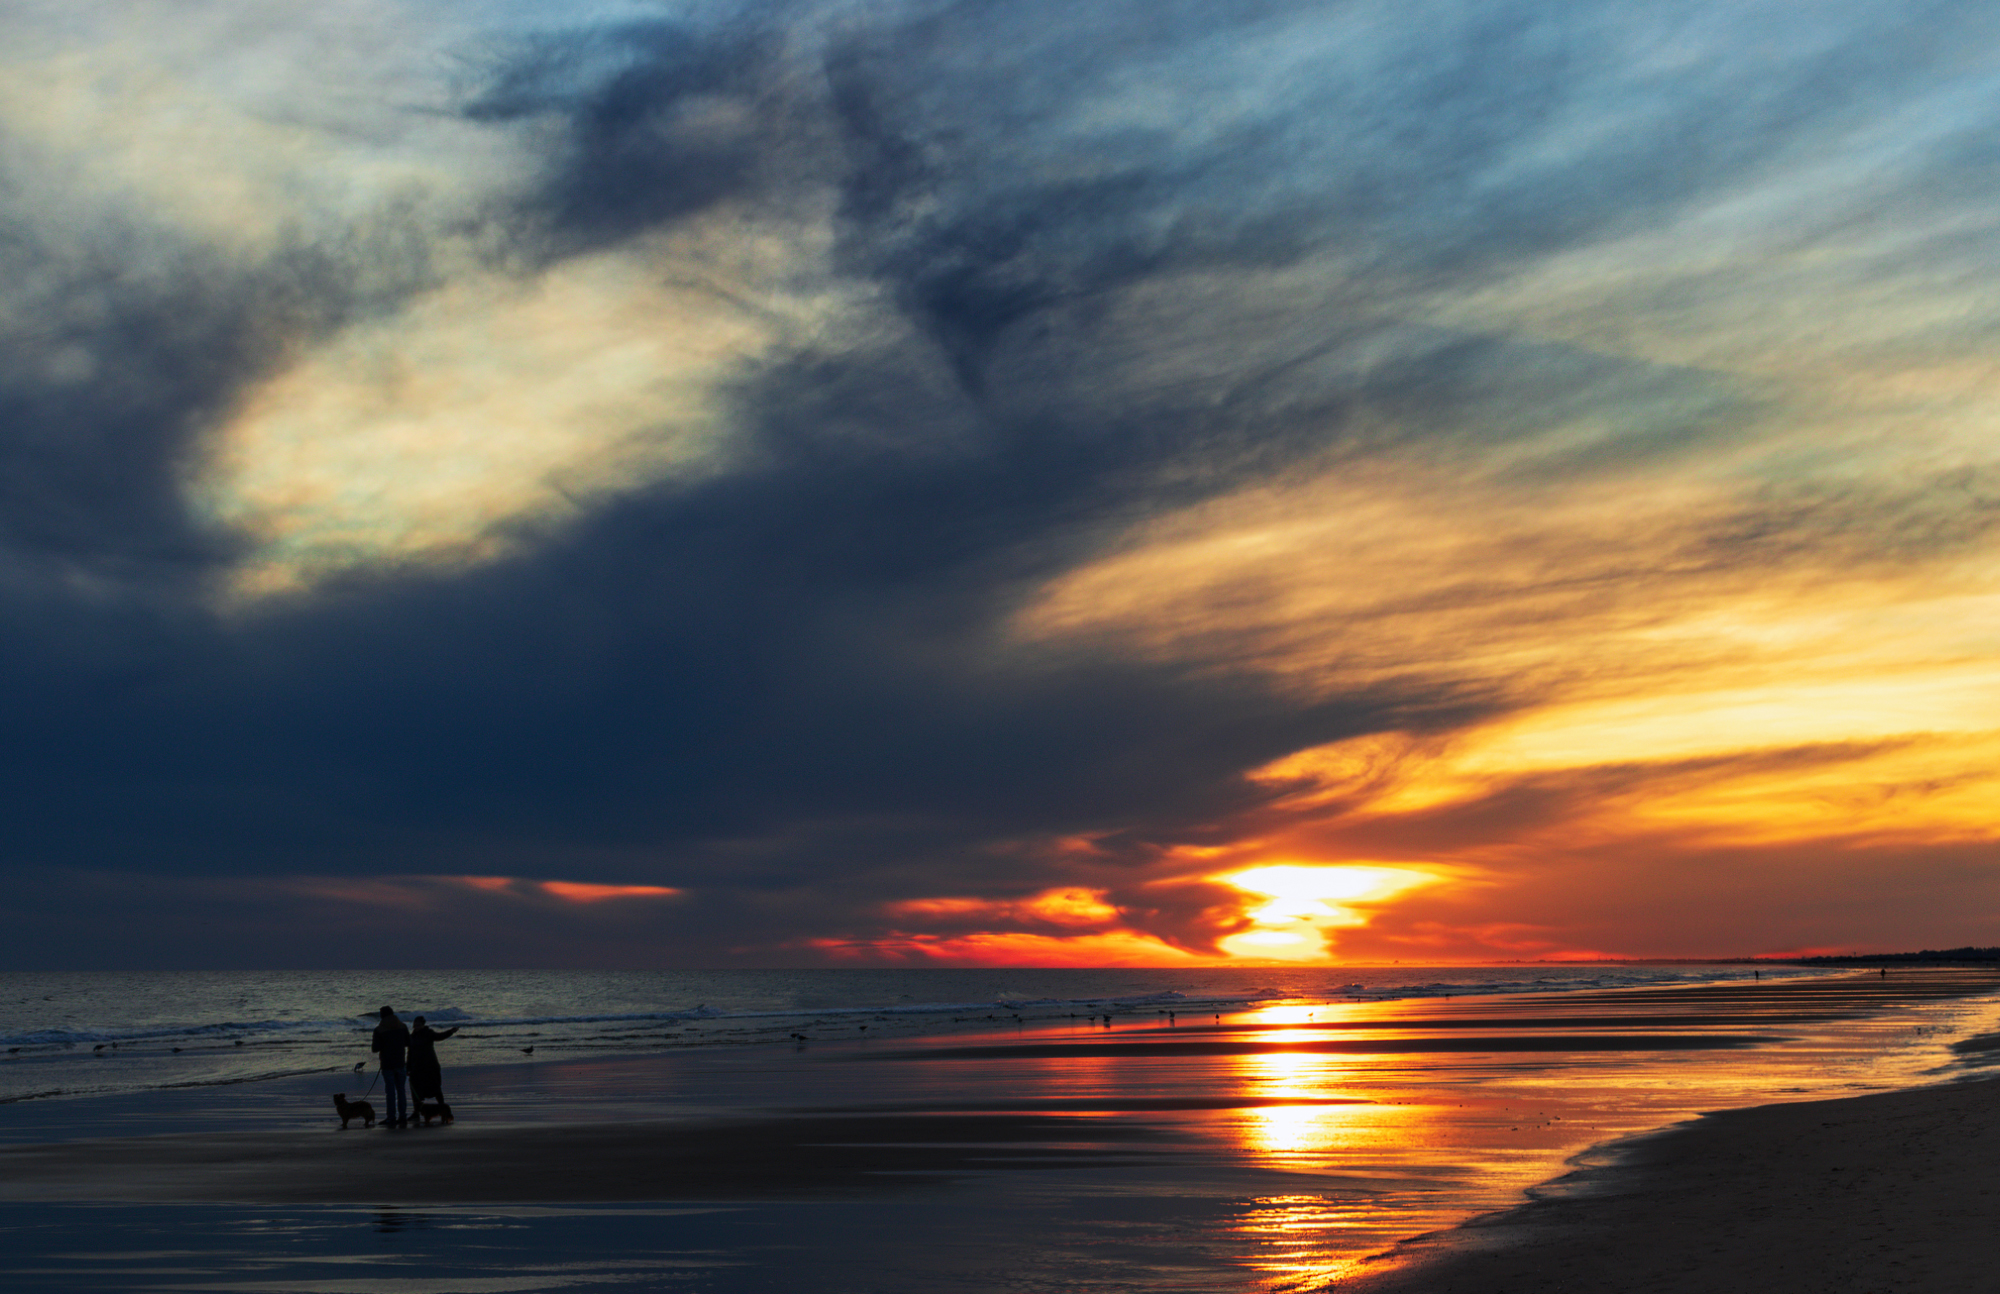
christmas, sky, cloud, sunset, dusk, fluid, sunrise, horizon, evening, afterglow, sunlight, red sky at morning, beach, reflection, dawn, calm, wave, silhouette, wind wave, tide, sound, tropics